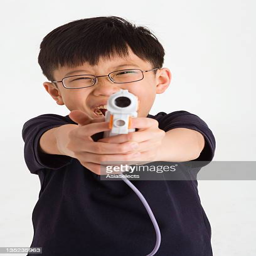
portrait of a boy playing video game with gun